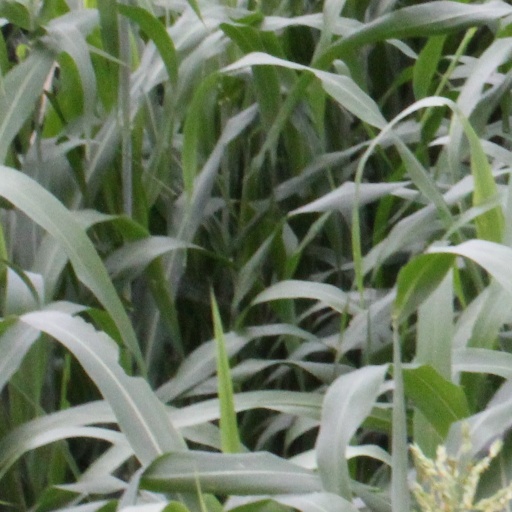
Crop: sorghum